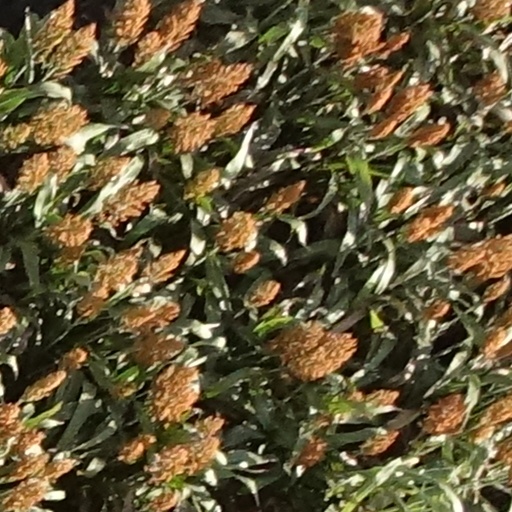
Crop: sorghum